Nicolás Maduro

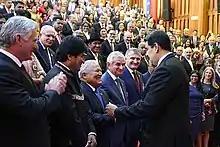
Foreign leaders greet Maduro at Maduro's second inauguration on 10 January 2019

The Supreme Tribunal took over the legislative powers of the National Assembly in March, provoking the 2017 Venezuelan constitutional crisis; a Corrales opinion piece in the "Washington Post" asked, "What happens next for the dictatorship of President Nicolás Maduro?" With the 2017 Constituent National Assembly poised to declare itself the governing body of Venezuela, the United States Department of the Treasury sanctioned President Maduro, labeled him a dictator, and prevented him from entering the United States. Chilean president Sebastián Piñera also labeled Maduro a dictator. Human Rights Watch described the process that had led to the National Assembly's being taken over, labeled Venezuela a dictatorship, and said the "Venezuelan government is tightening its stranglehold on the country's basic institutions of democracy at a terrifying speed." The "Financial Times" published an article,"Sending a message to Venezuela's dictatorship" discussing "international censure of Nicolás Maduro, Venezuela's thuggish president". The "Chicago Tribune" editorial board wrote an opinion that "the Trump administration should harbor no illusions about Maduro, who appears bent on assuming the mantle of dictator." Vox Media published an opinion entitled "How Venezuela went from a rich democracy to a dictatorship on the brink of collapse."